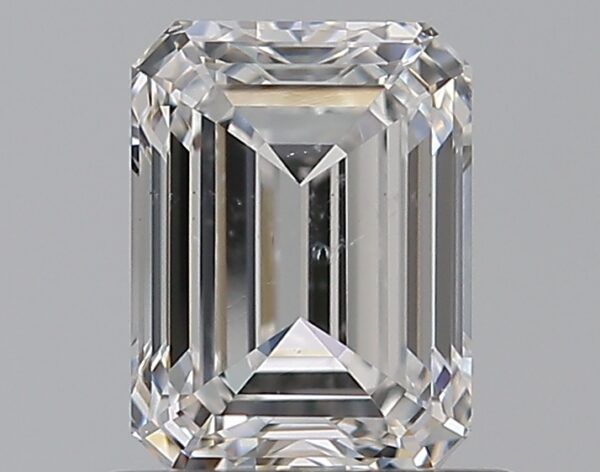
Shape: emerald
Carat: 0.73
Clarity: VS2
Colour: E
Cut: EX
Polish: VG
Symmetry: VG
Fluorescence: N
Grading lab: GIA
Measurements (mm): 5.87 x 4.35 x 2.87